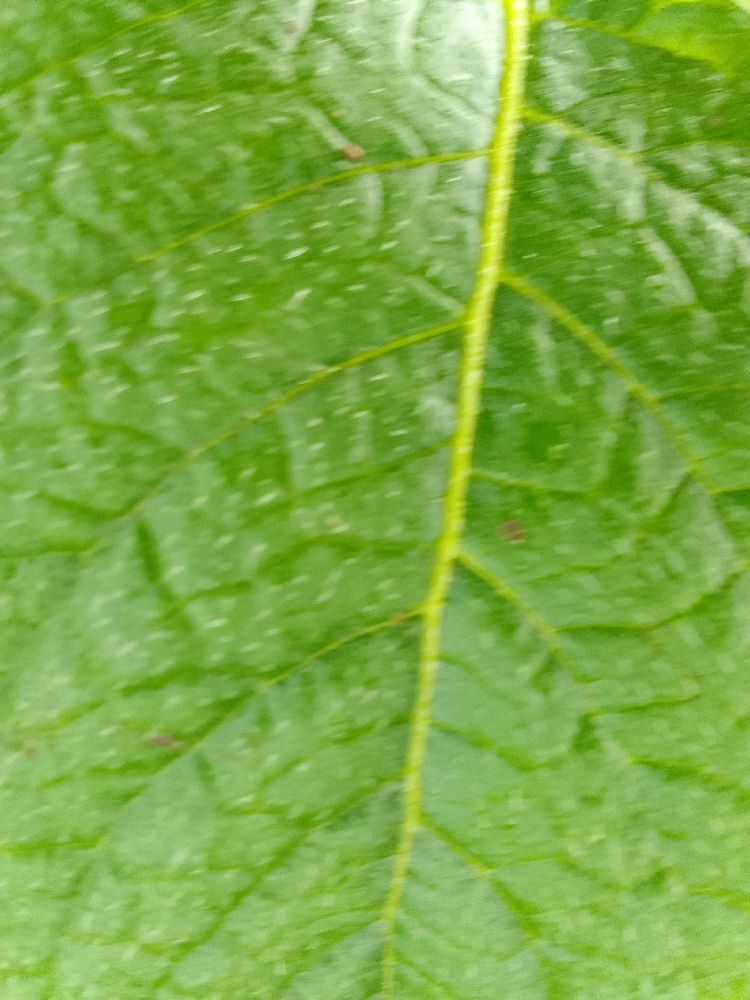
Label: Healthy